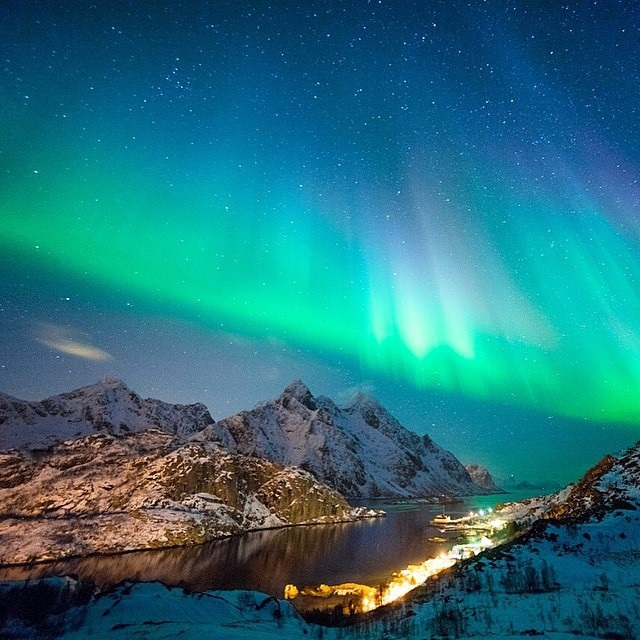
Fire: no
Smoke: no